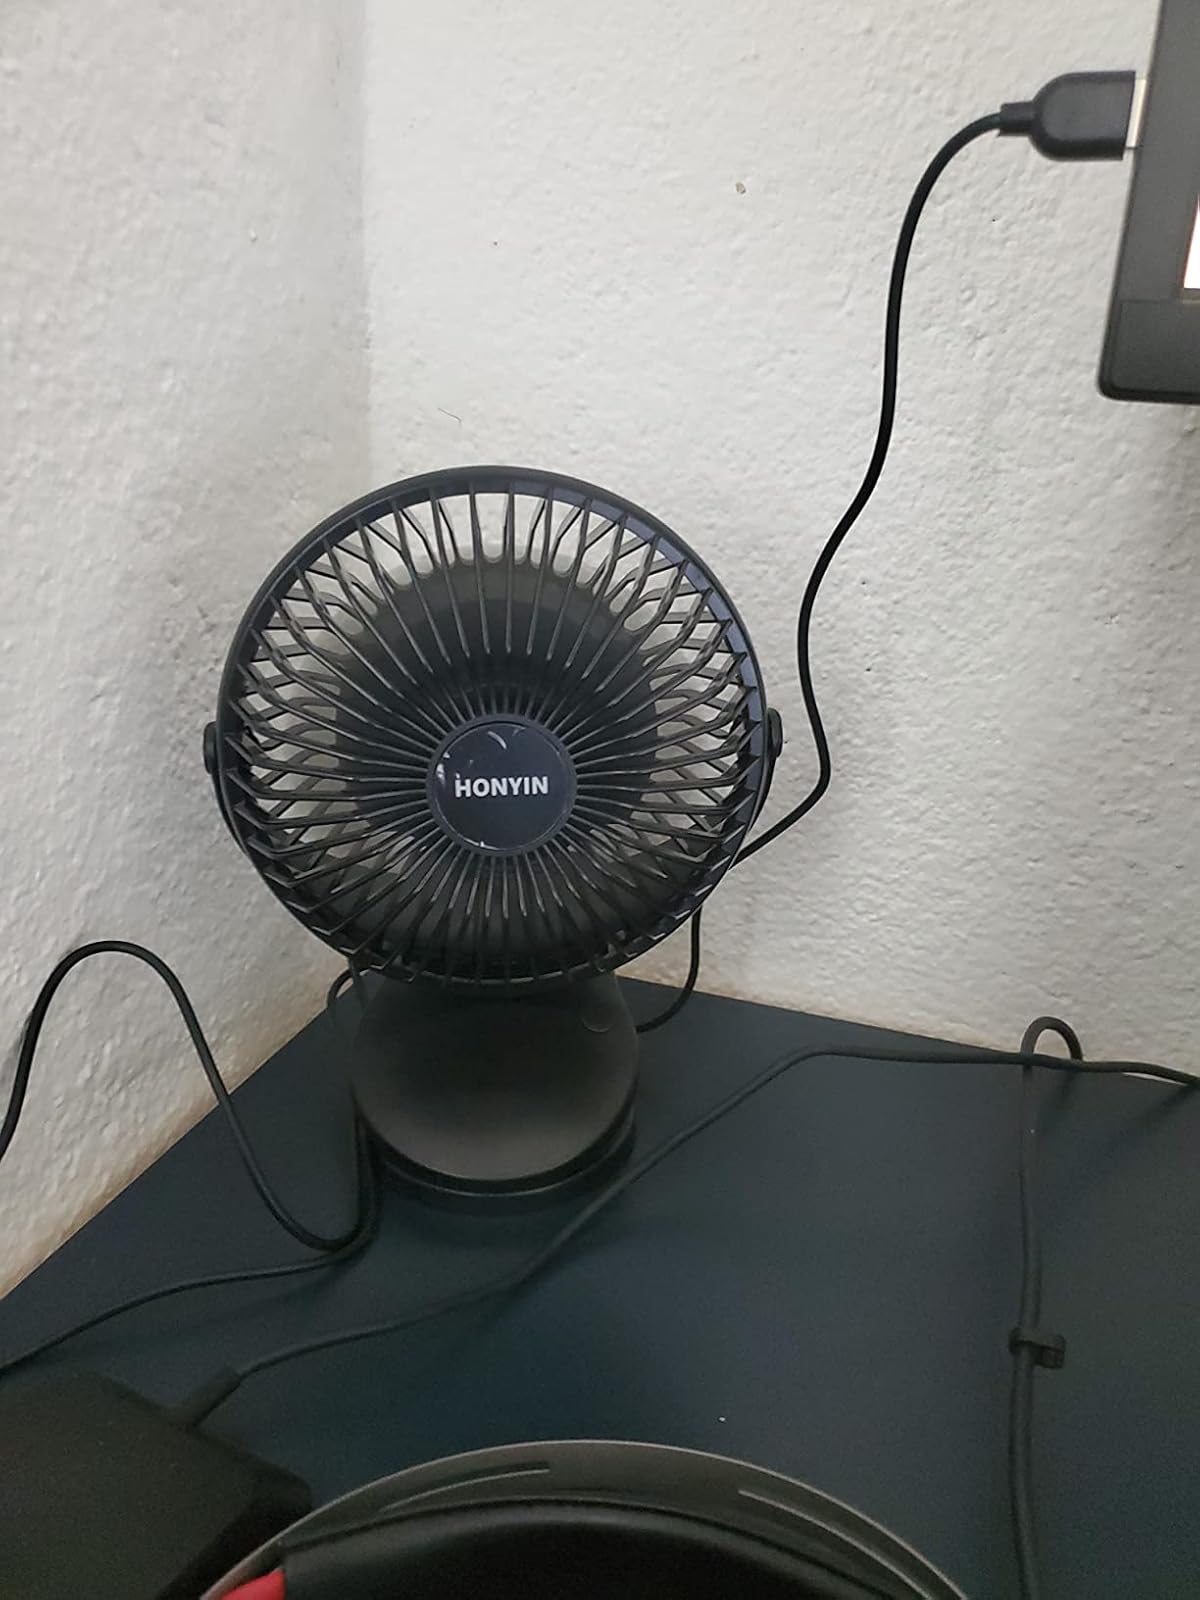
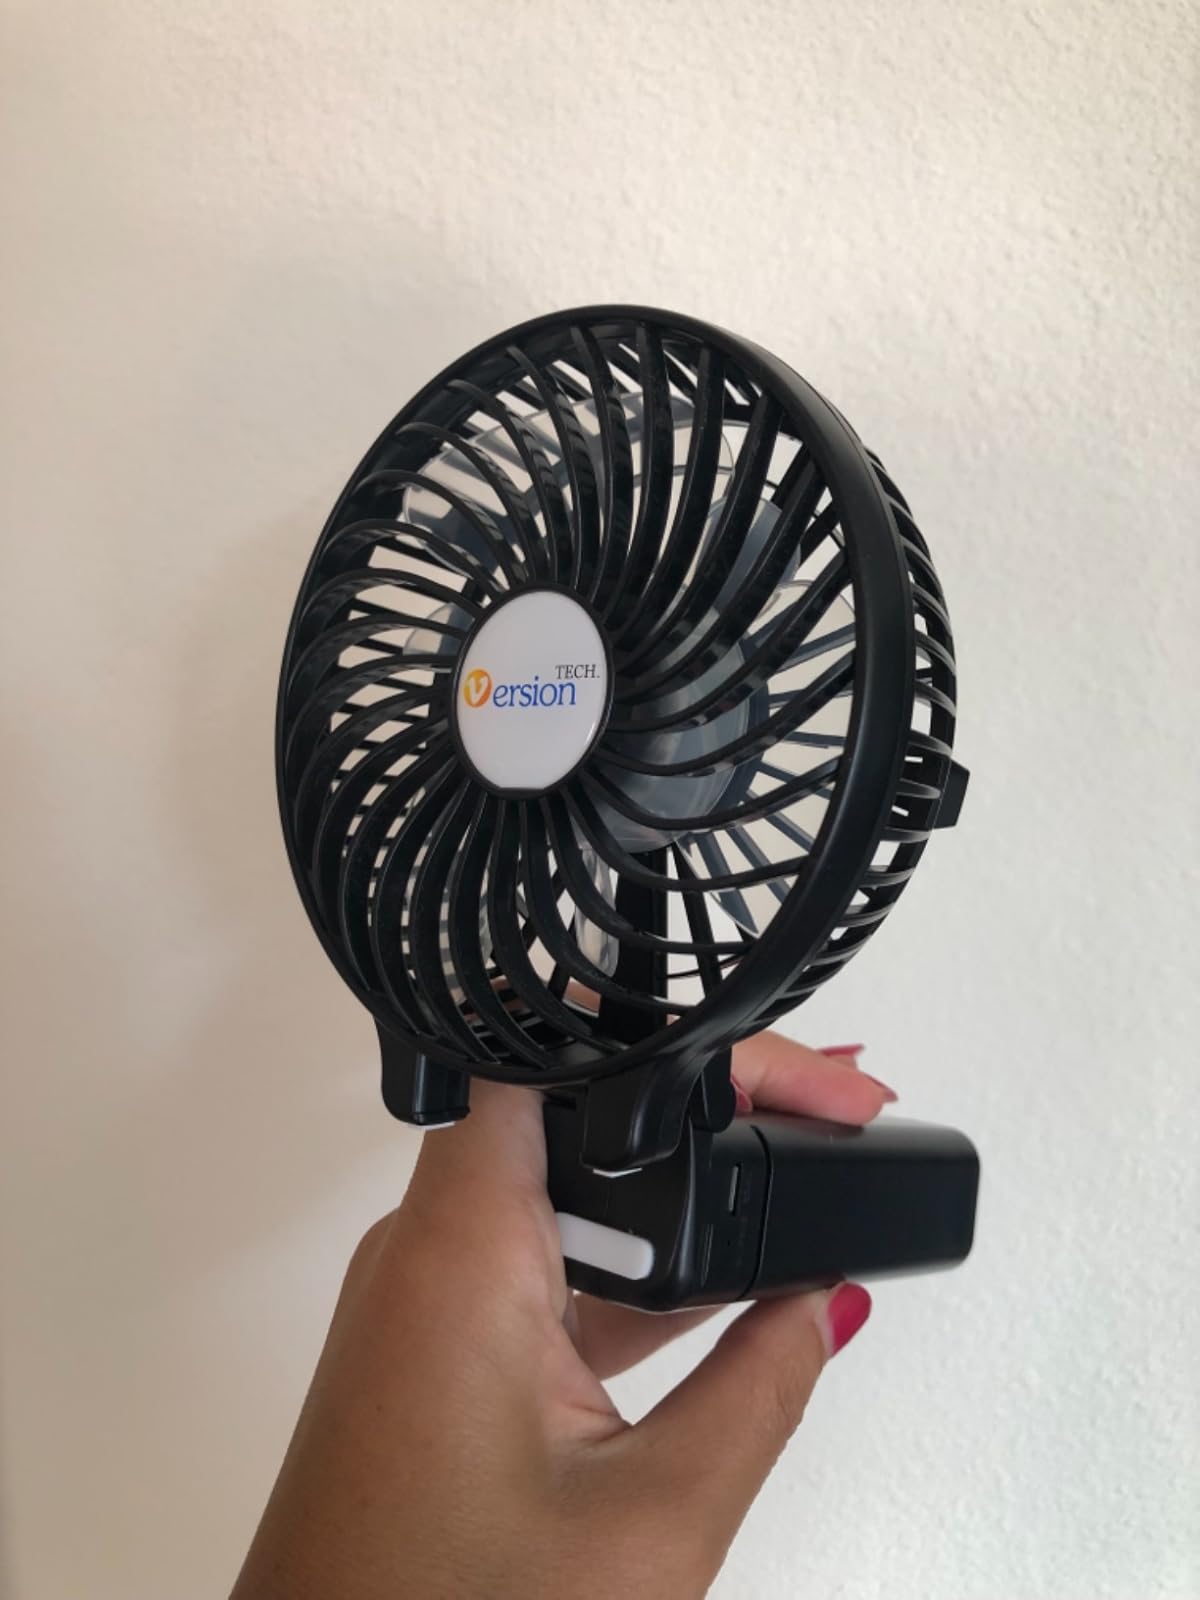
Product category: fan
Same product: no